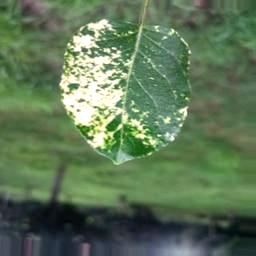
Label: Apple_Mosaic